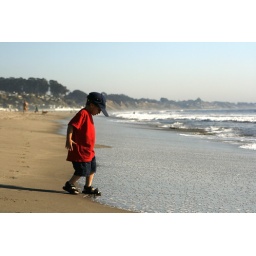
Paul had a good time in the water and playing in the sand with his dad.